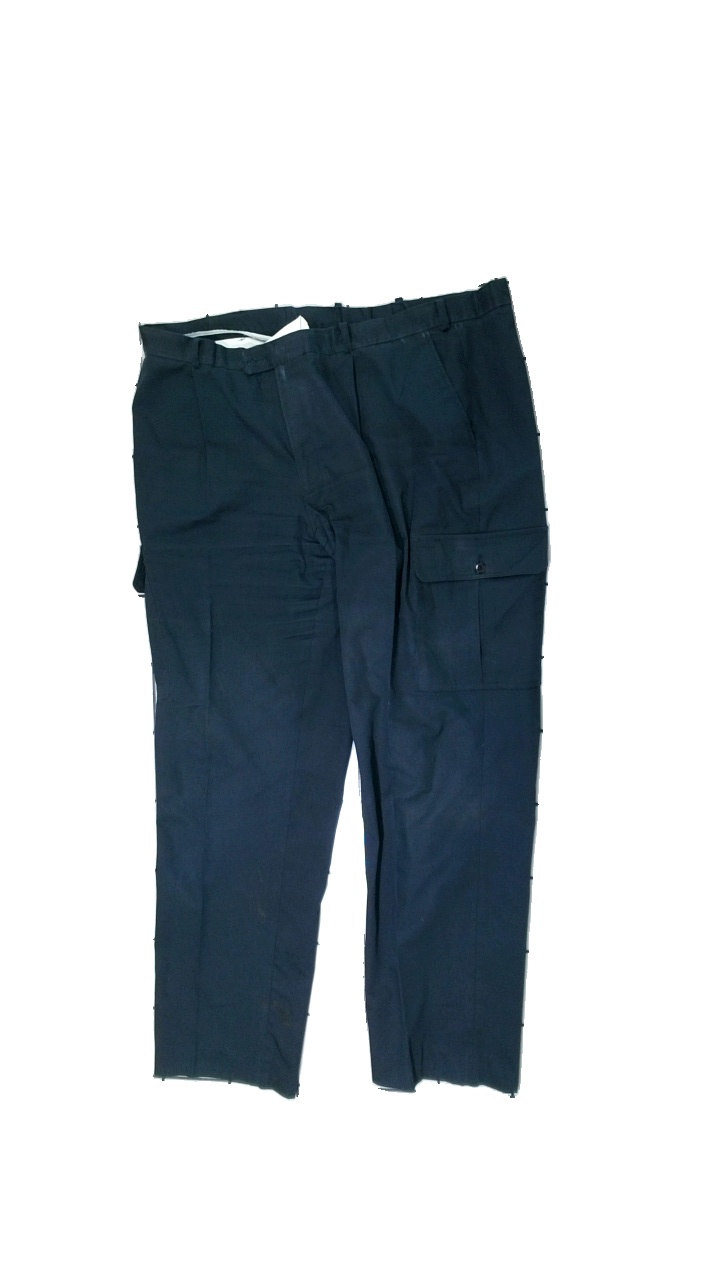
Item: Trousers (Men)
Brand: Rappson (gubb)
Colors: Blue
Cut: Regular
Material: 72% polyester, 28% cotton
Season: All
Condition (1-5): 2
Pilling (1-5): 4
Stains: Major
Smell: Minor
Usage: Export
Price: <50